Juulia Turkkila

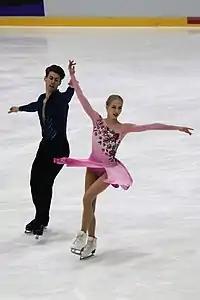
Turkkila and Versluis at the 2018 Grand Prix of Helsinki

Turkkila/Versluis began the Olympic season at the 2021 CS Lombardia Trophy, where they placed sixth. They were assigned to the 2021 CS Nebelhorn Trophy, seeing to qualify a place for Finland at the 2022 Winter Olympics. They placed first in both programs, setting three new personal bests to take both their first Challenger gold and the first of four available dance spots. At their third Challenger event of the season, the 2021 CS Finlandia Trophy, Turkkila/Versluis came sixth, notably managing fourth place in the free dance. They competed at the 2021 Cup of Nice, also known as Trophée Métropole Nice, where they won gold, before going on to make their Grand Prix appearance at the 2021 Internationaux de France, where they finished in seventh.